Jas Binag

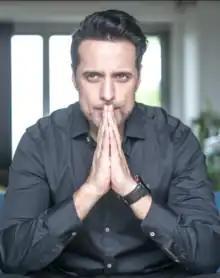
On a film set.

Jas Binag (born 16 April) is an Indo-British Actor/Model. He first appeared on Channel 4's "Bollywood Star" and later performed in many Theatre Plays including the Pulitzer Prize nominated play "A Perfect Ganesh" written by Terrence McNally directed by Samir Bhamra. He has acted in films such as; Kaam Ka Plot, Graveyard Shift and "Souten 2" by Saawan Kumar Tak. Recently, he has been working on a crime thriller called Badnaam (Vikram Bhatt) and London Confidential directed by Kanwal Sethi which tackles the issue of COVID-19.